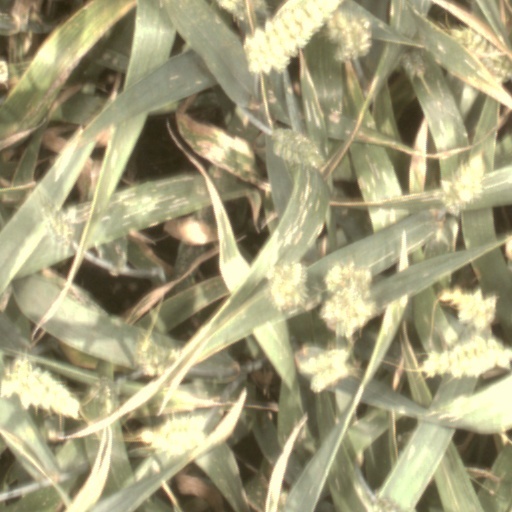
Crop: wheat